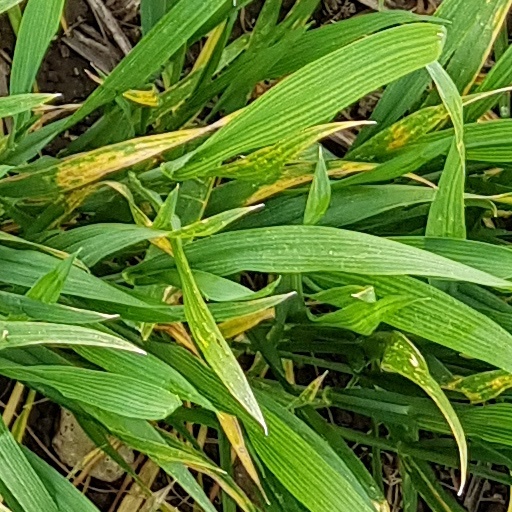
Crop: wheat